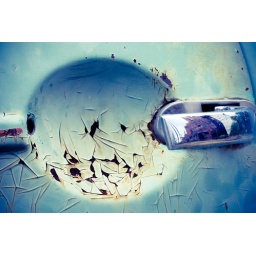
a broken door knob of an old morris minor car with a reflection of the neglected gas works building in johannesburg